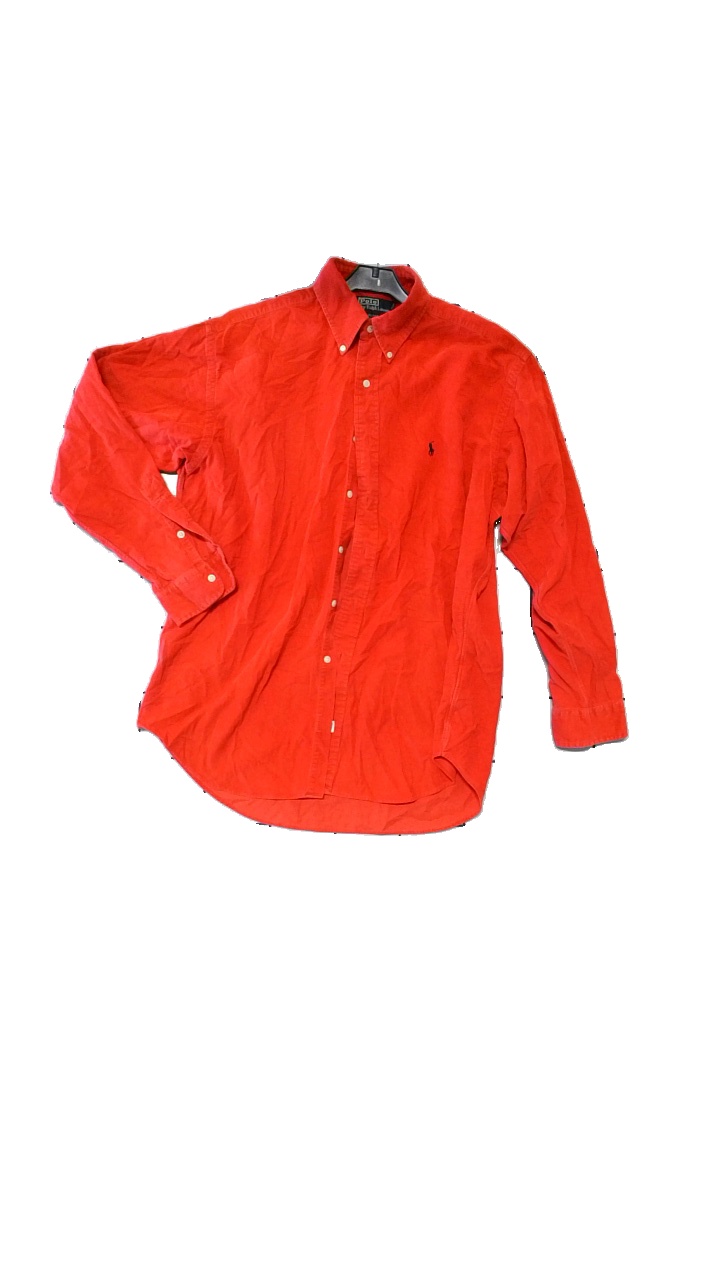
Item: Shirt (Men)
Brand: Ralph Lauren
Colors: Red
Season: Autumn
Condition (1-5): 4
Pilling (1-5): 4
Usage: Reuse
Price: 250-400